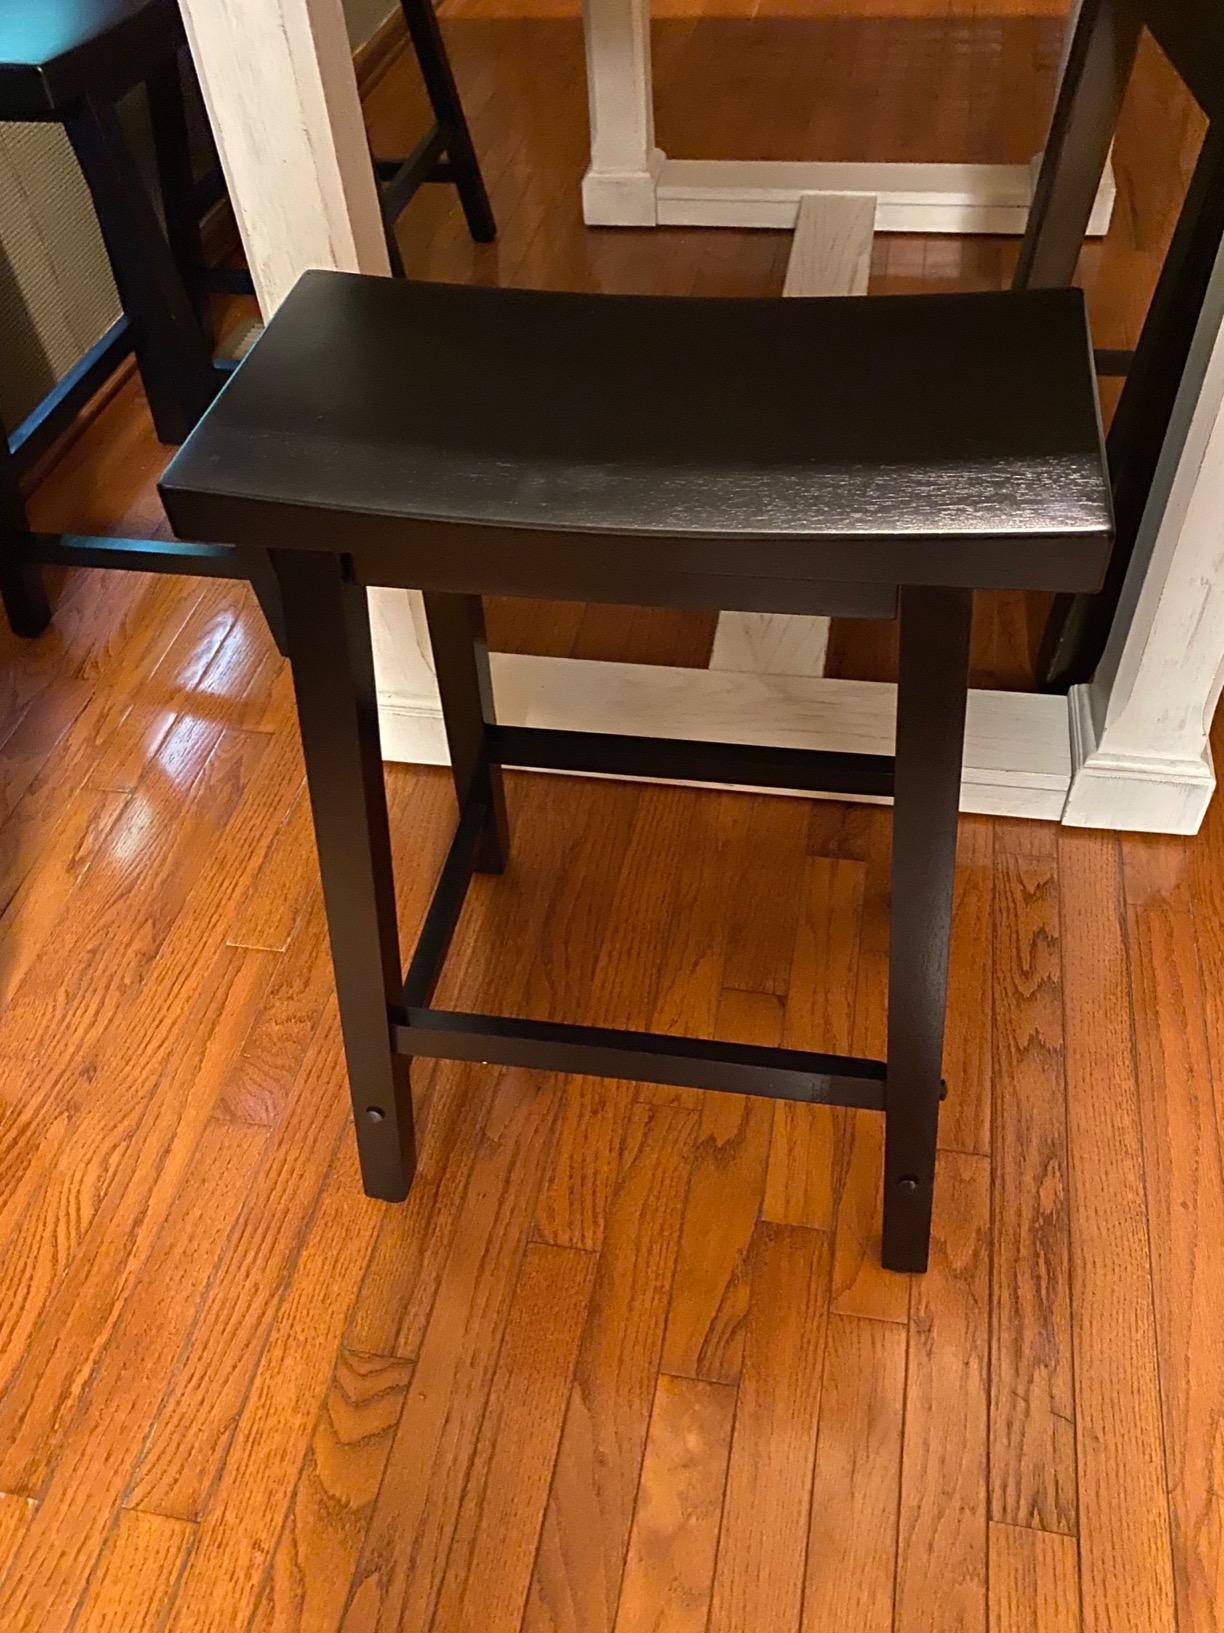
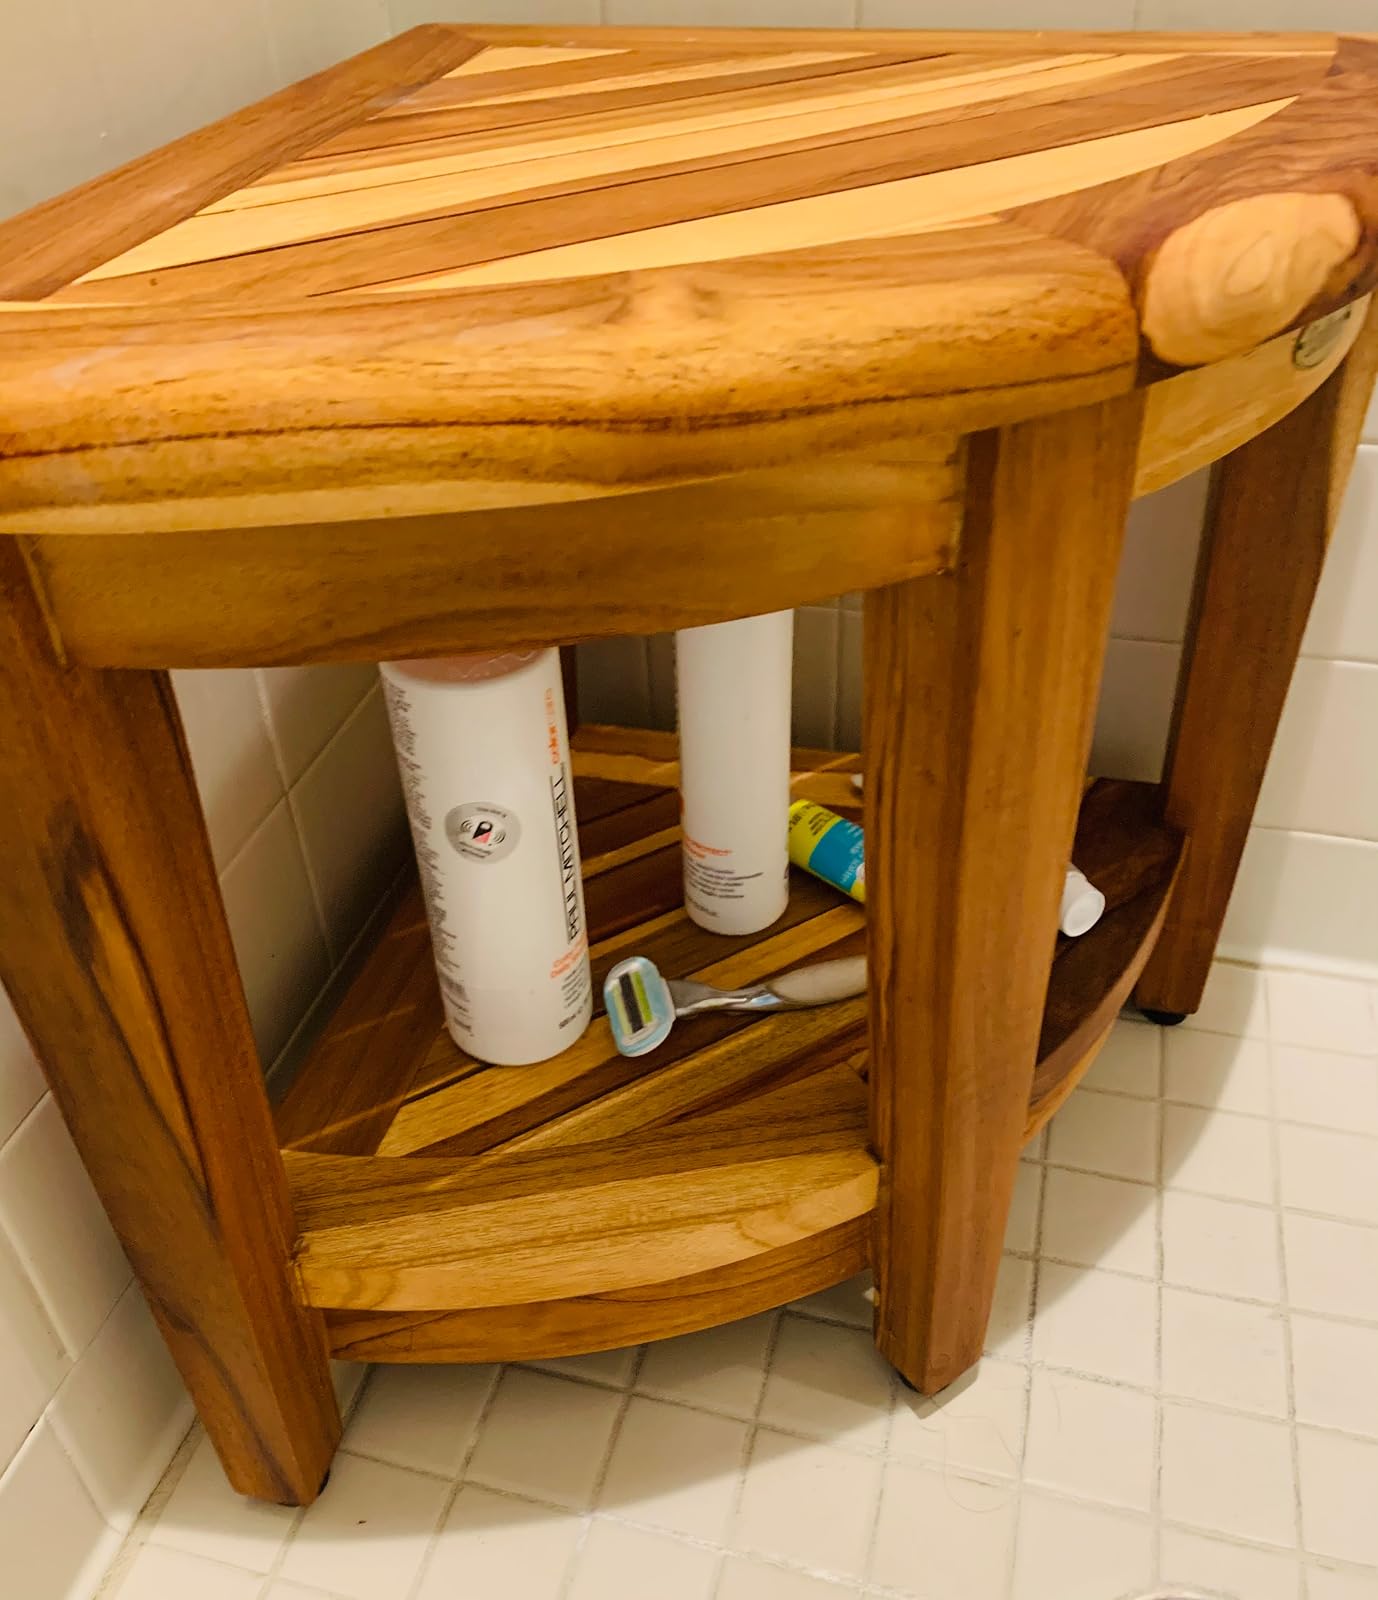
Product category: stool
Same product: no